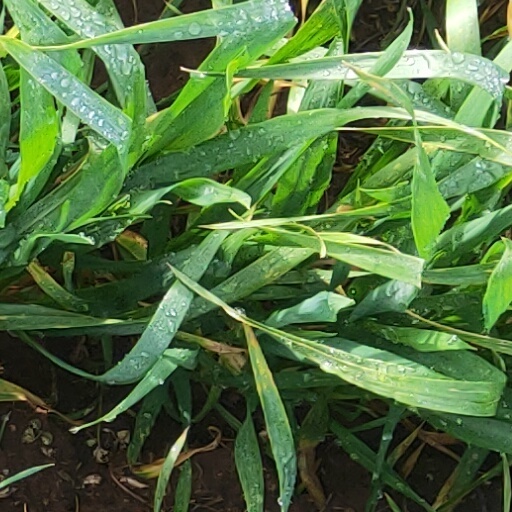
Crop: wheat